Restorationism

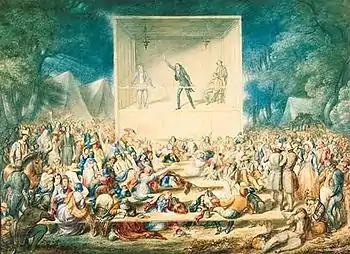
A 1839 Methodist camp meeting, watercolor from the Second Great Awakening.

The ideal of restoring a "primitive" form of Christianity grew in popularity in the United States after the American Revolution. This desire to restore a purer form of Christianity played a role in the development of many groups during this period, known as the Second Great Awakening, including the Mormons, Baptists and Shakers. Several factors made the restoration sentiment particularly appealing during this time period.